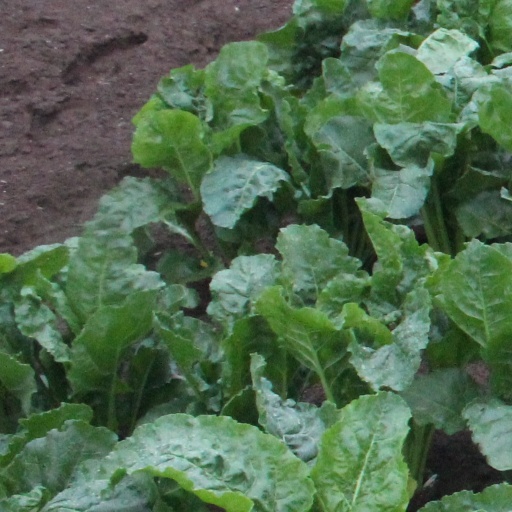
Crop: sugar beet